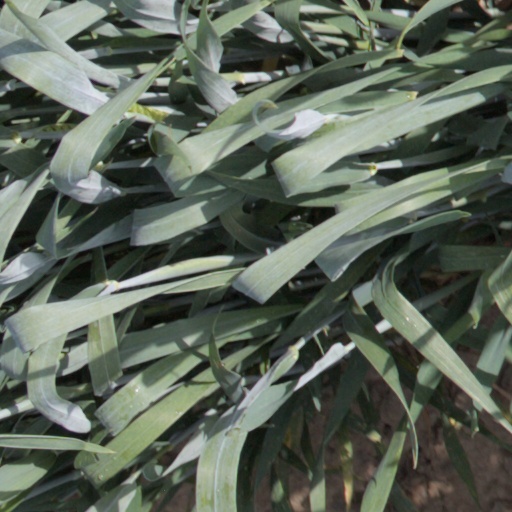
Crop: wheat